Mehrdad Izady

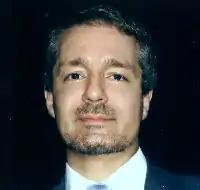
Merhdad Izady

Michael Mehrdad R.S.C. Izady or Michael Izady (born 1963), a contemporary writer on ethnic and cultural topics, particularly the Greater Middle East, and Kurds.